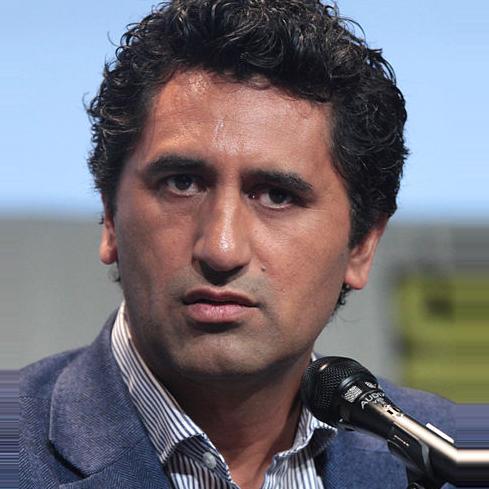
Age: 46